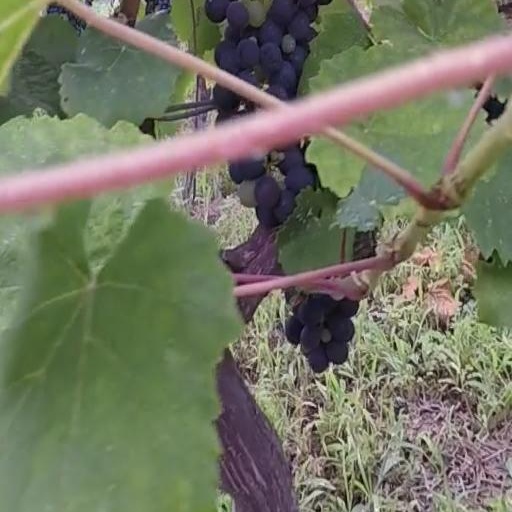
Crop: grape